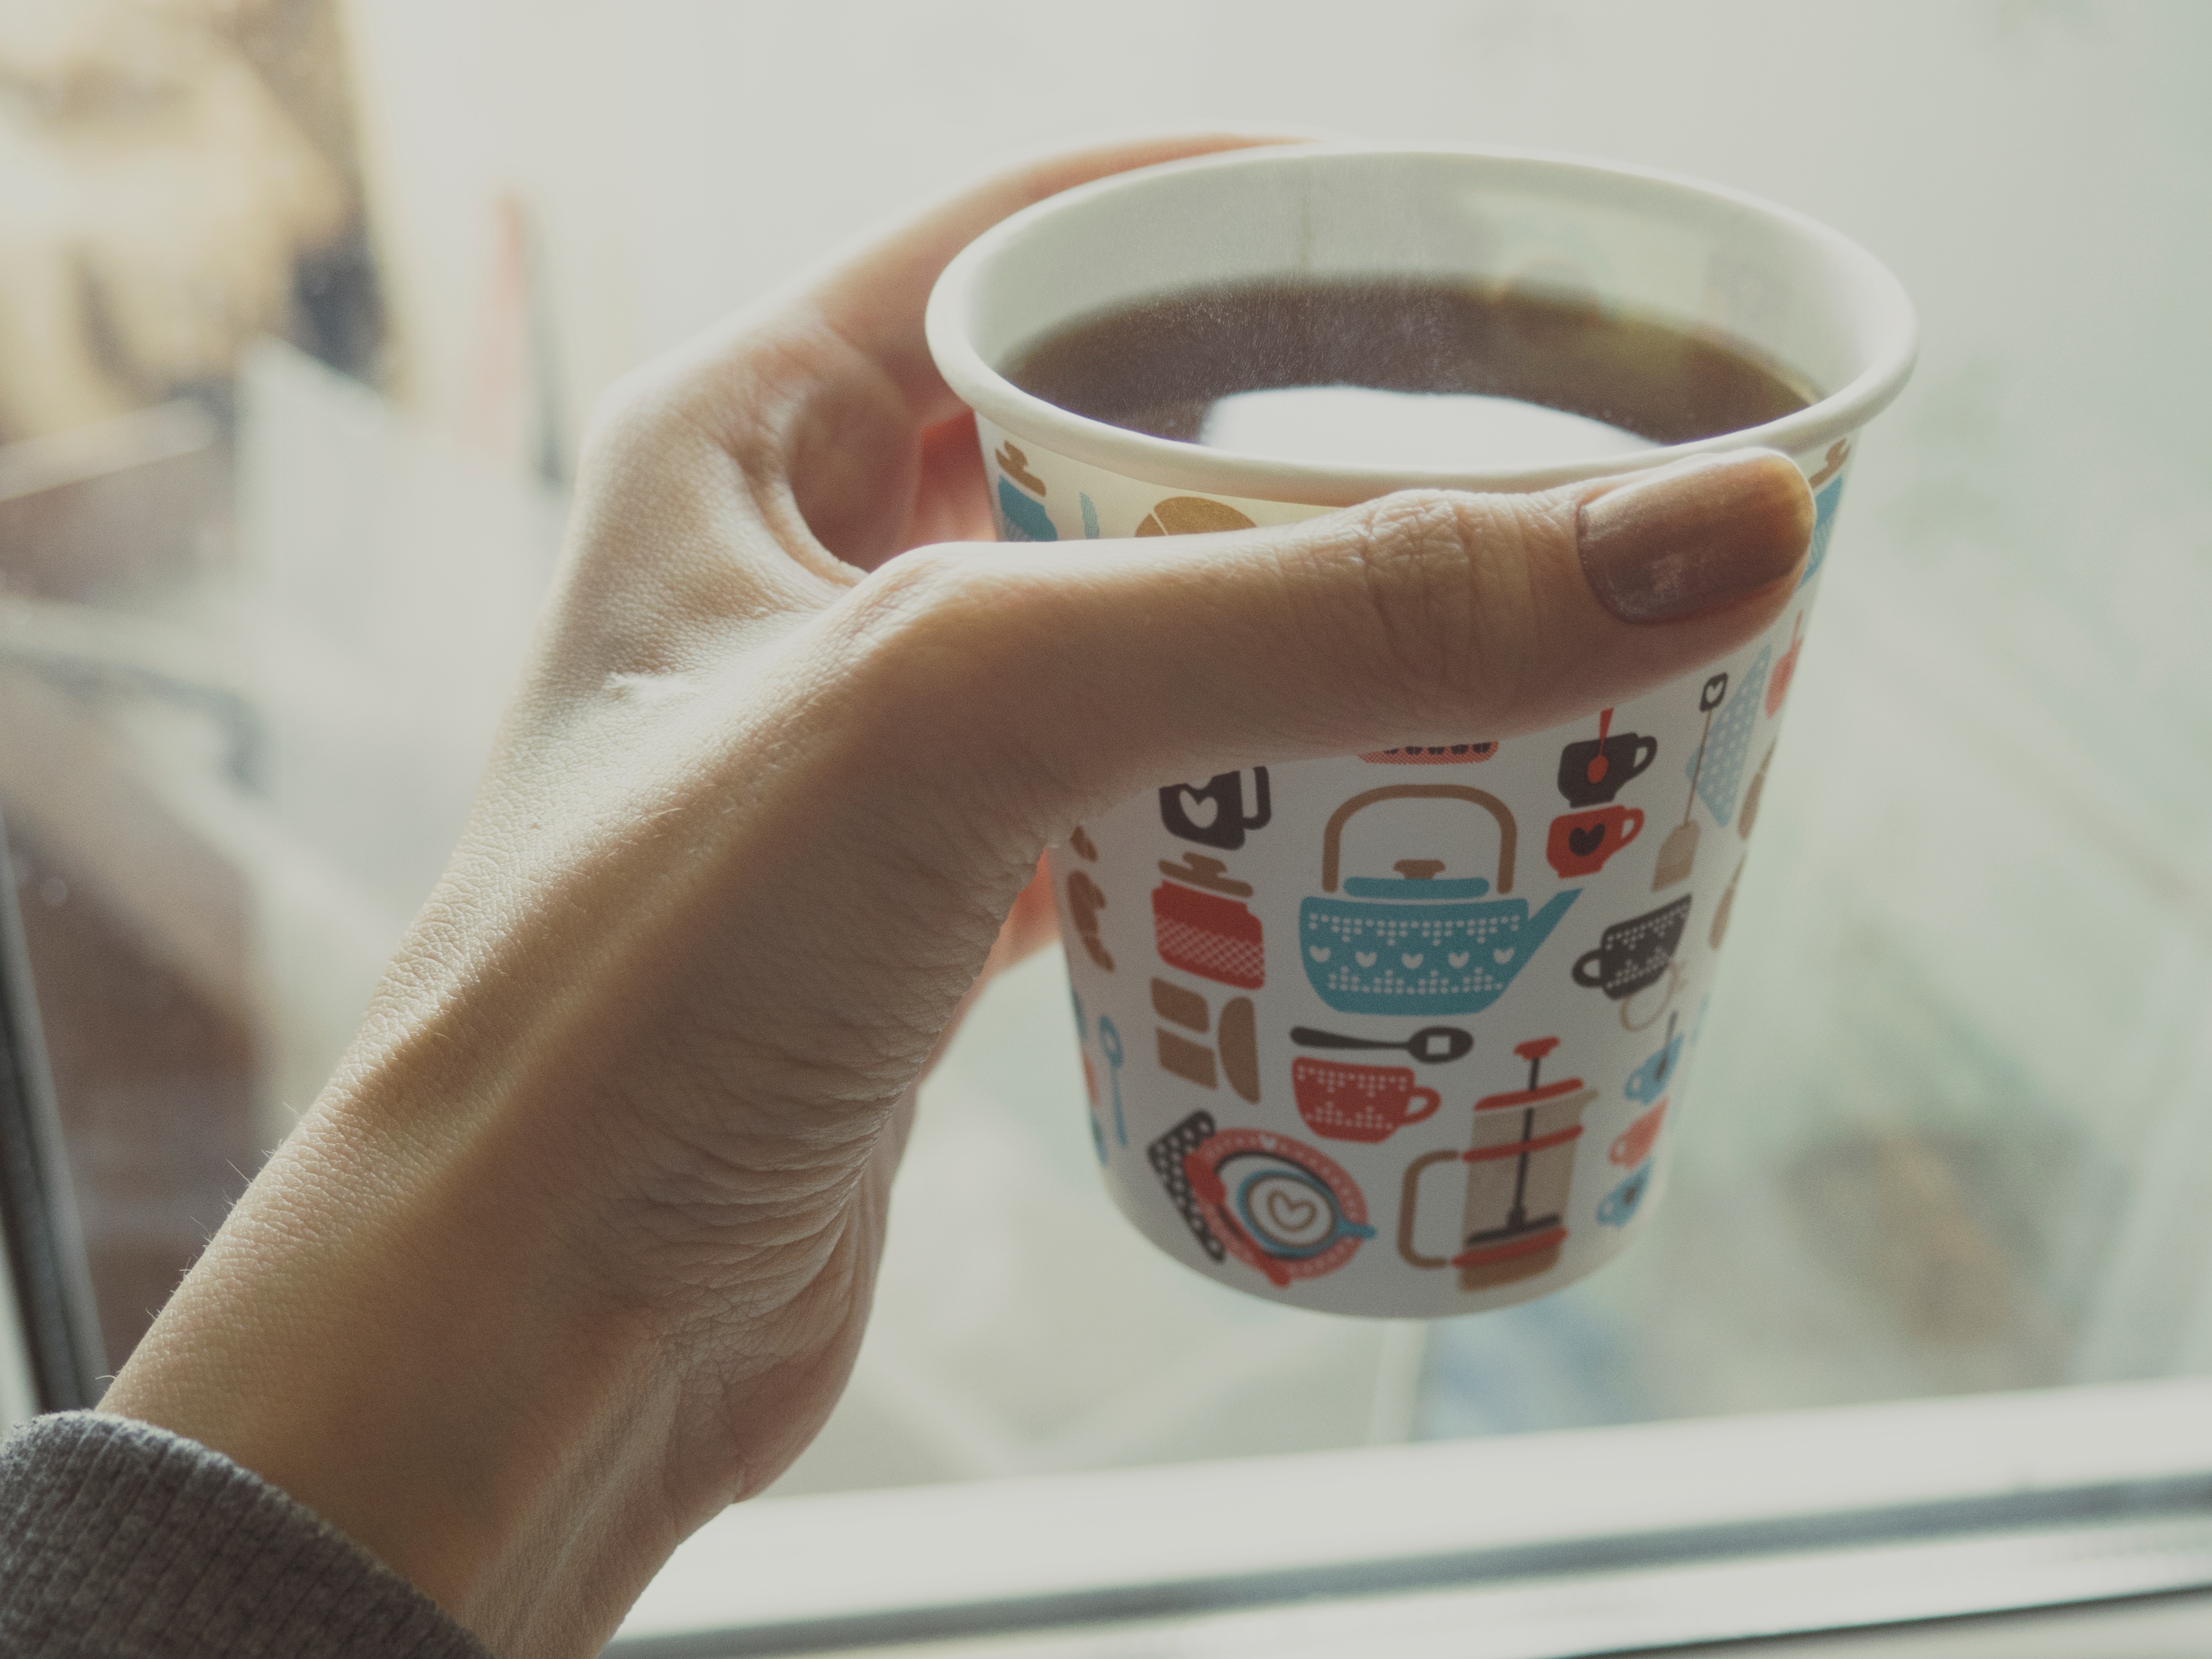
cup, coffee cup, art, drink, hand, shape, ceramic, design